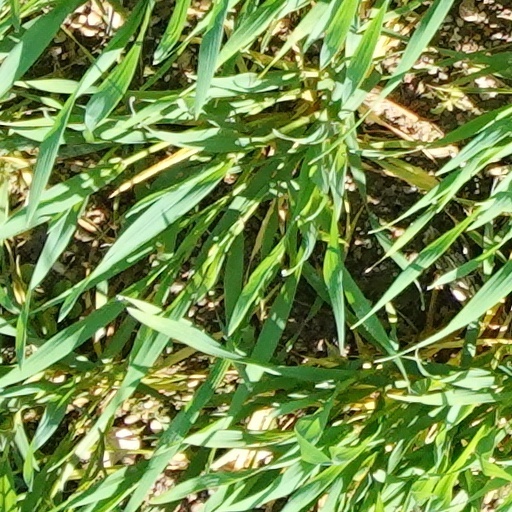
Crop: wheat